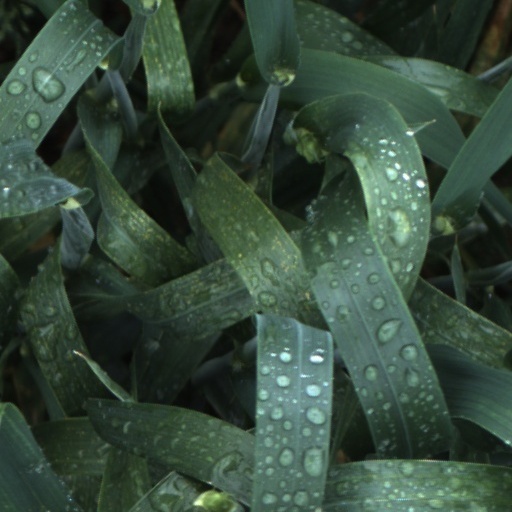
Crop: wheat